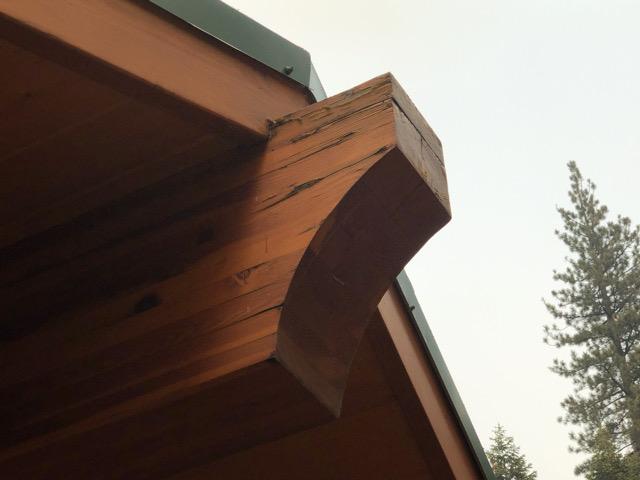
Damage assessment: affected